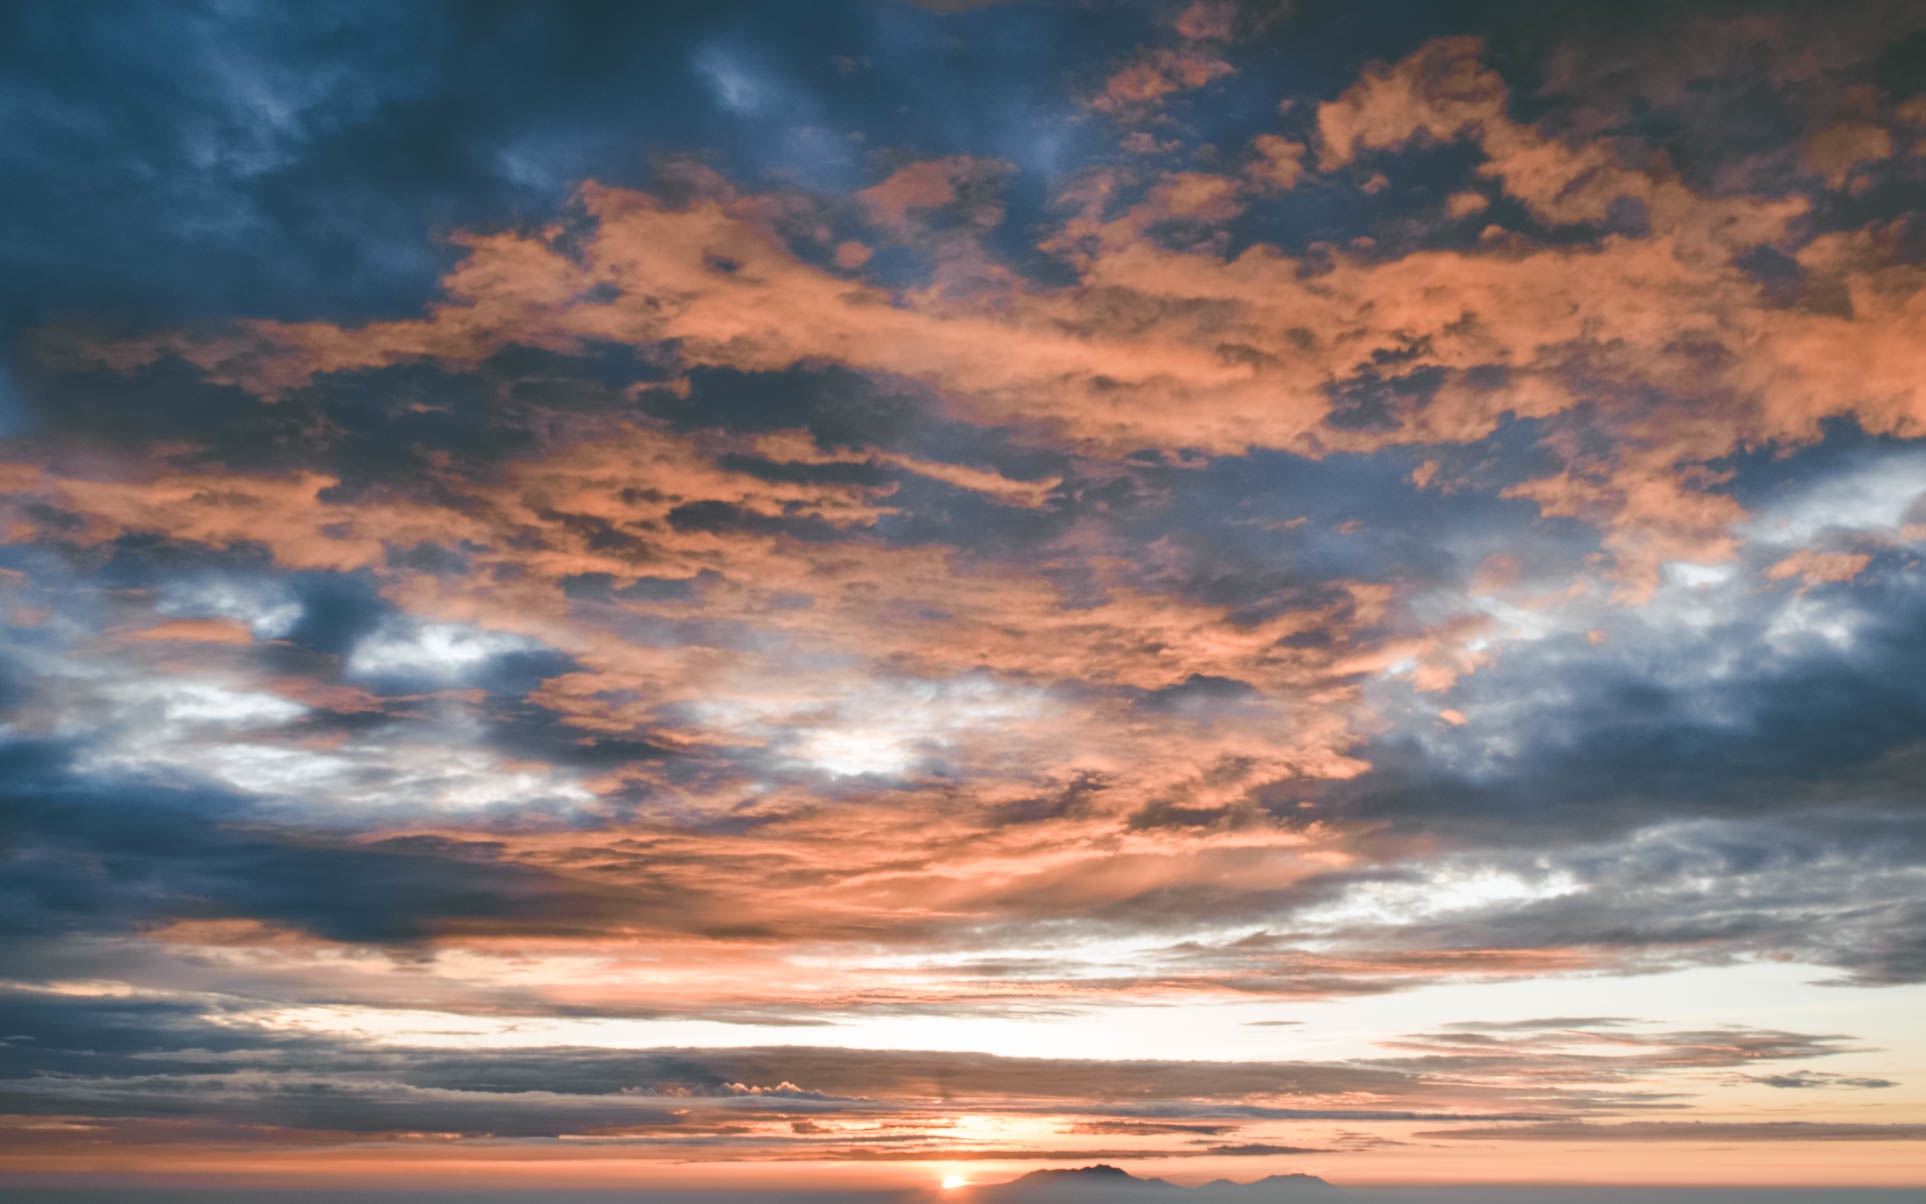
sea, horizon, cloud, sky, sunrise, sunset, sunlight, morning, dawn, atmosphere, dusk, evening, cumulus, afterglow, meteorological phenomenon, red sky at morning